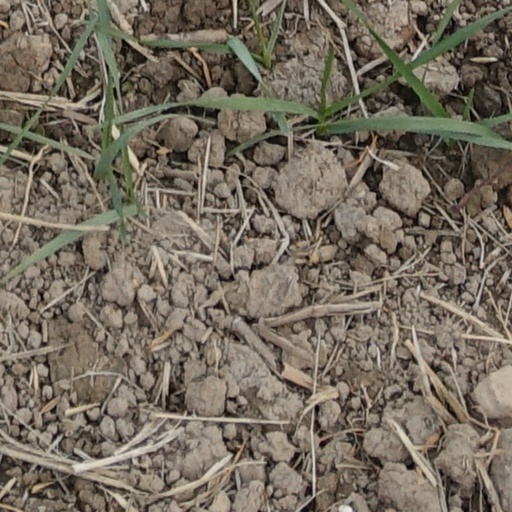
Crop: wheat